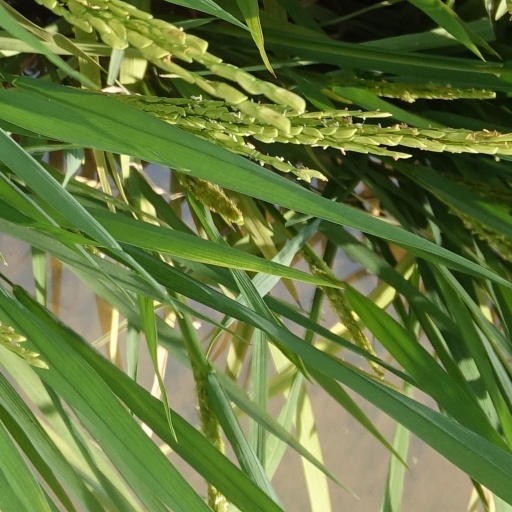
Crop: rice